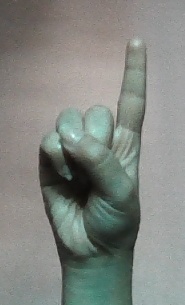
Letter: bb